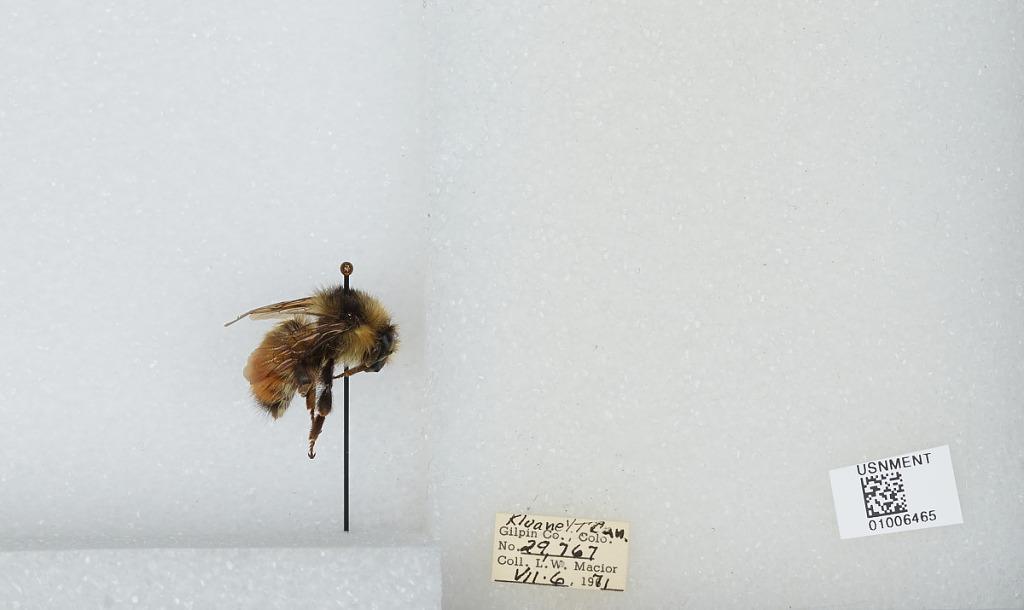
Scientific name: Bombus (Pyrobombus) flavifrons Cresson
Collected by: L. Macior
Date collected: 1971-7-6
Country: Canada
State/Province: Yukon Territory
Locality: Kluane
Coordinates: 60.75, -139.5